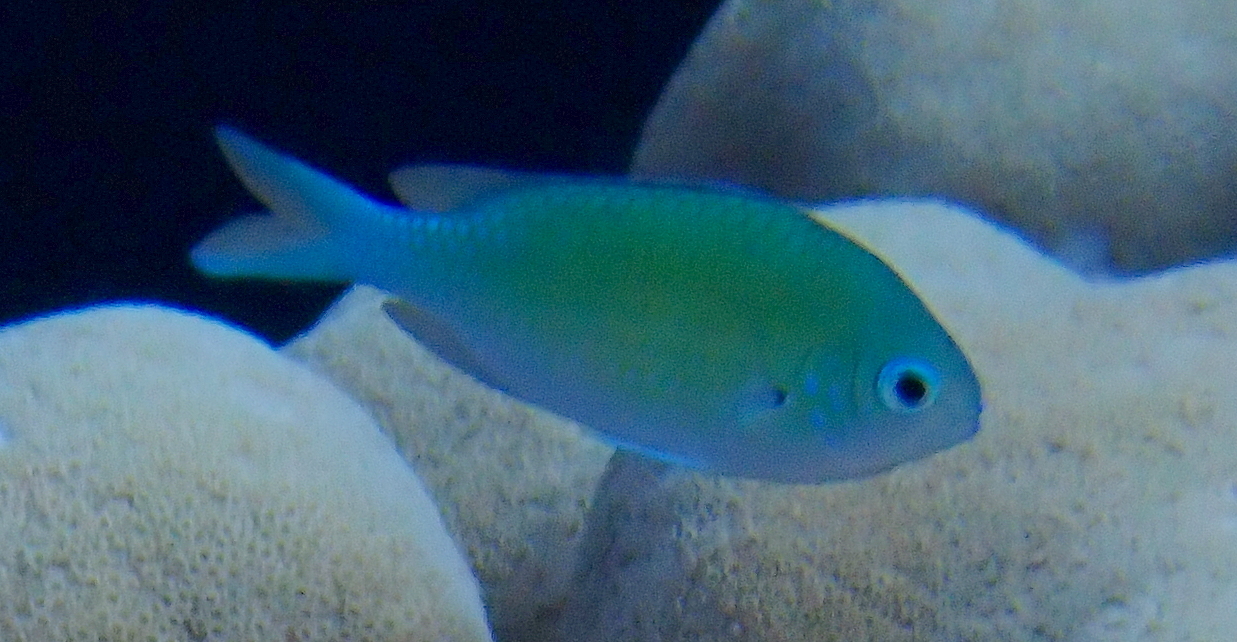
Chromis viridis (Blue-green Chromis)